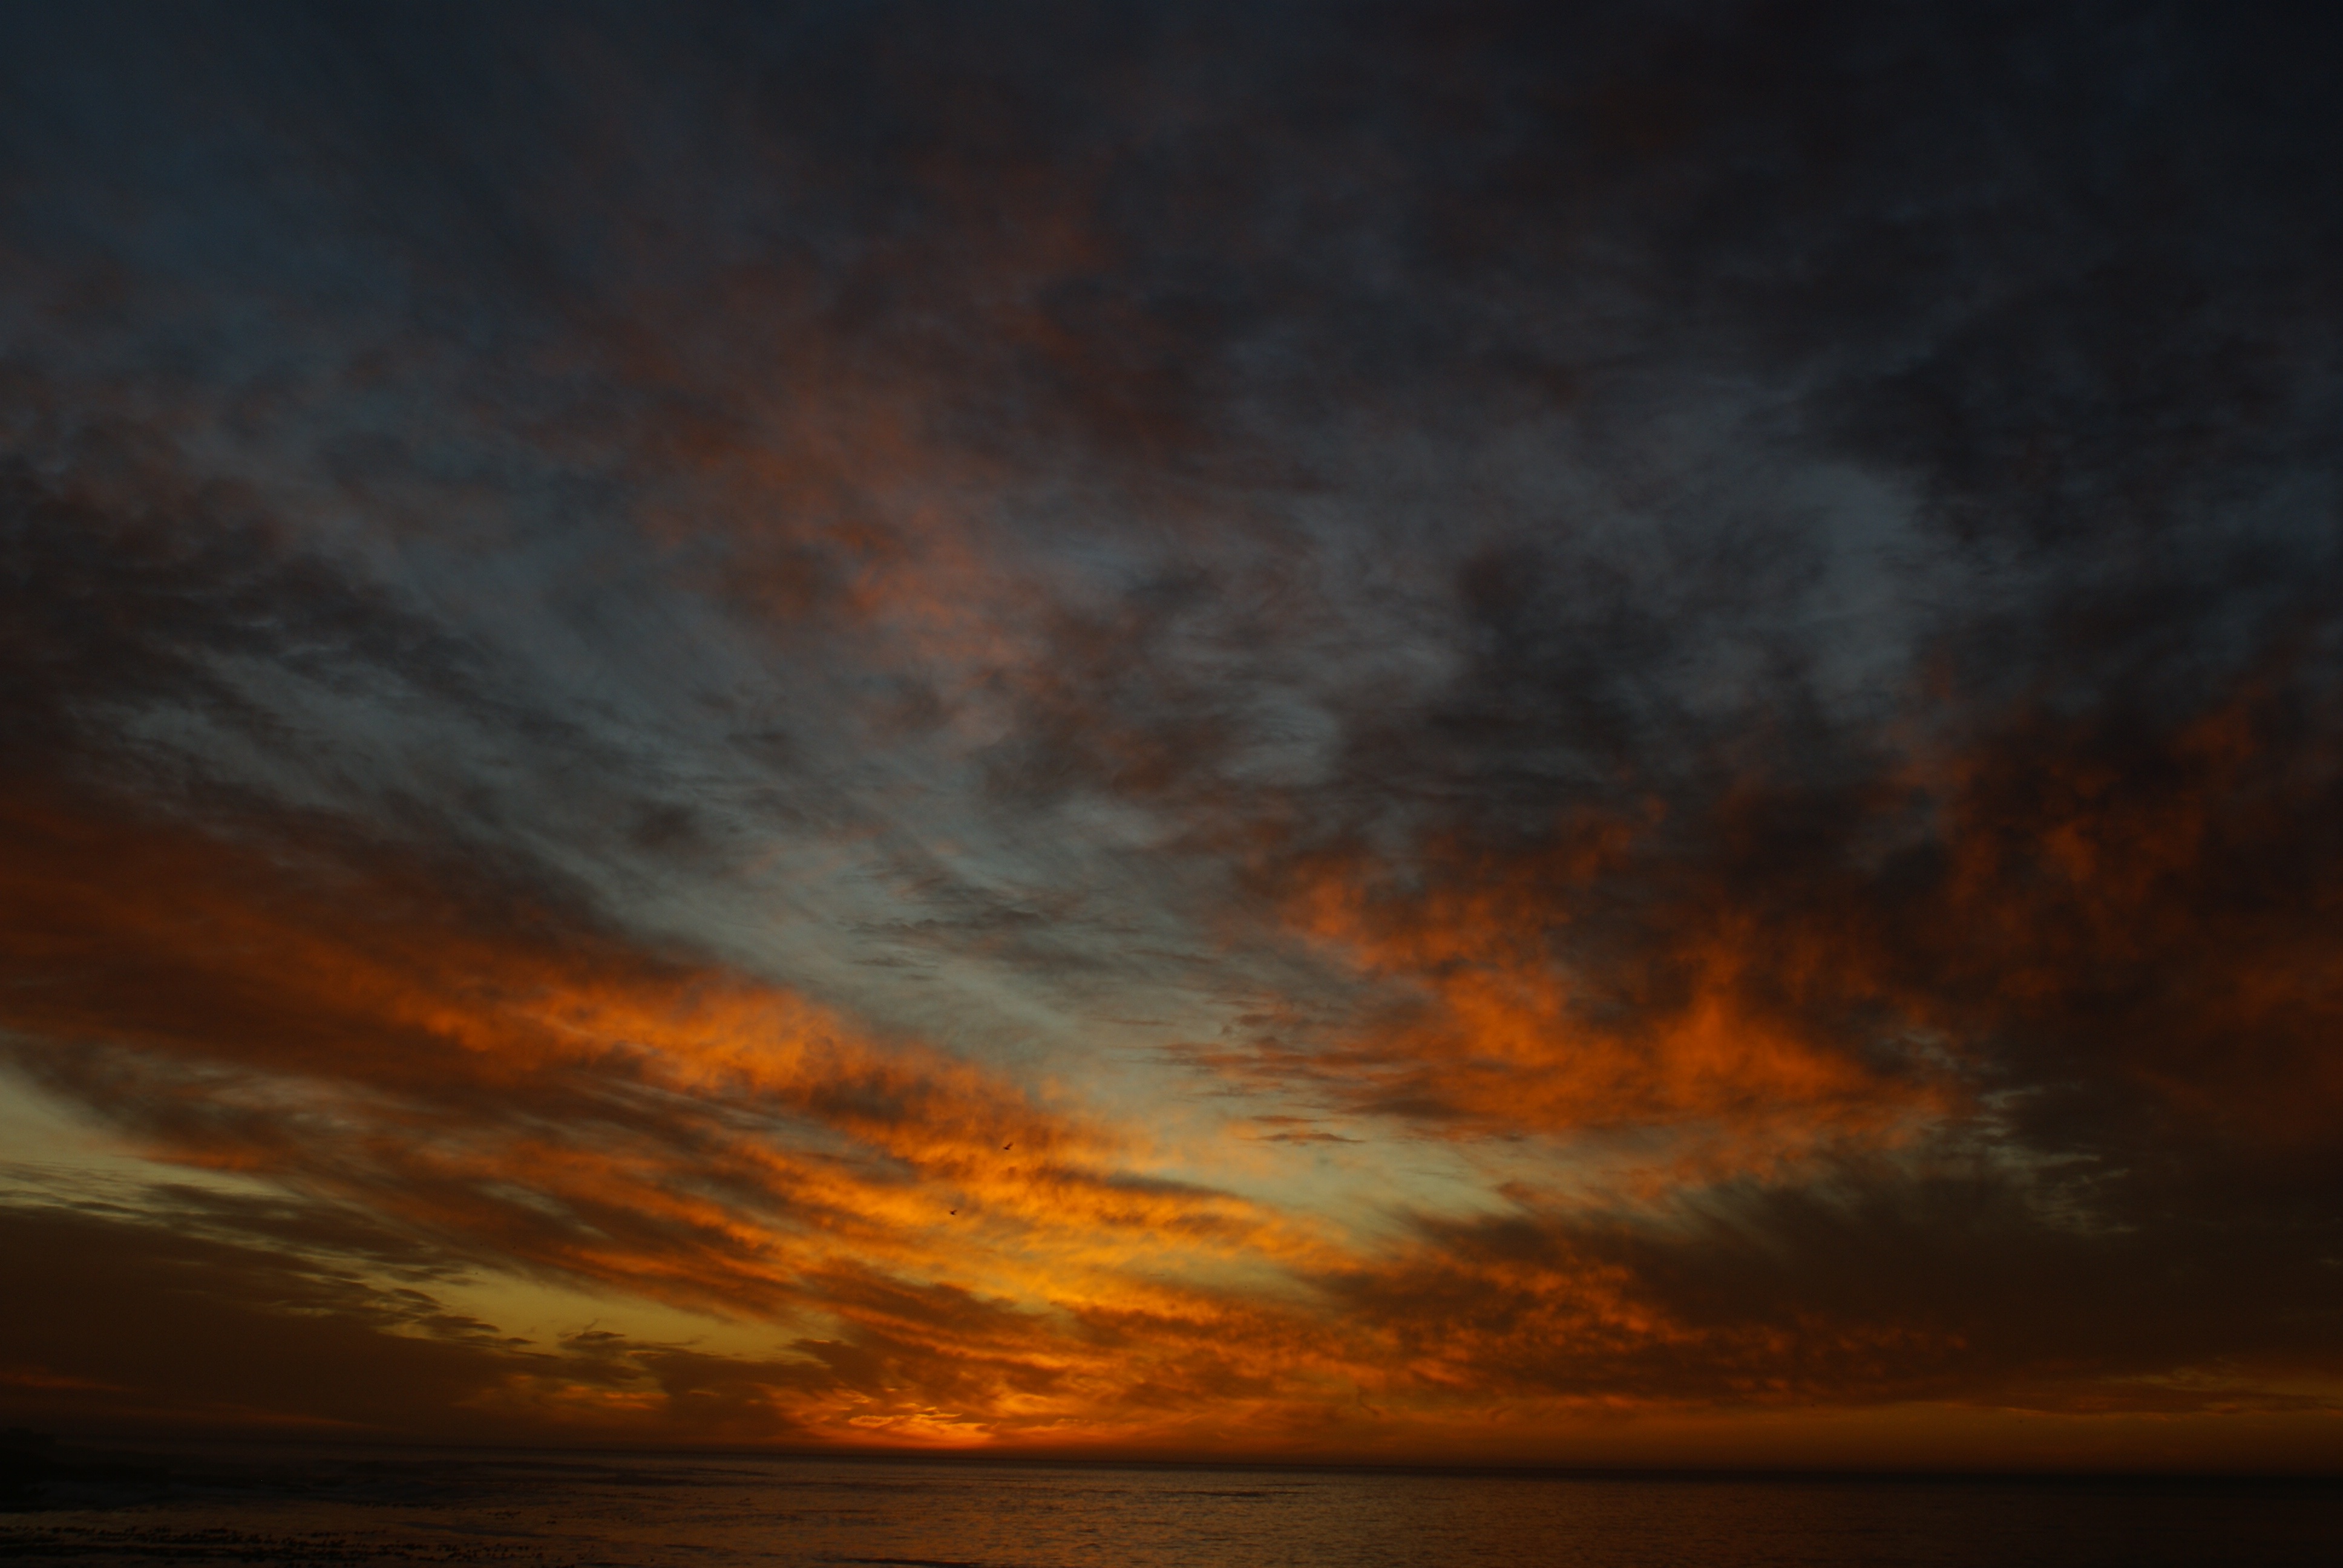
sea, ocean, horizon, cloud, sky, sunrise, sunset, sunlight, morning, dawn, atmosphere, dusk, evening, cloudscape, afterglow, red sky at morning